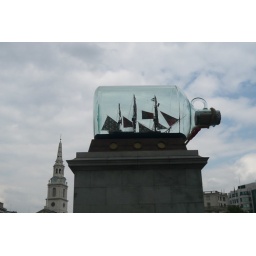
ship in a bottle